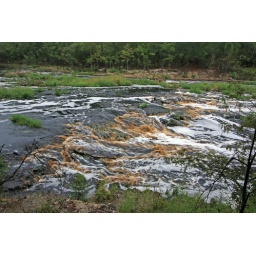
The water is very dark from plant tannins. I think this also causes the foam below the rapid.